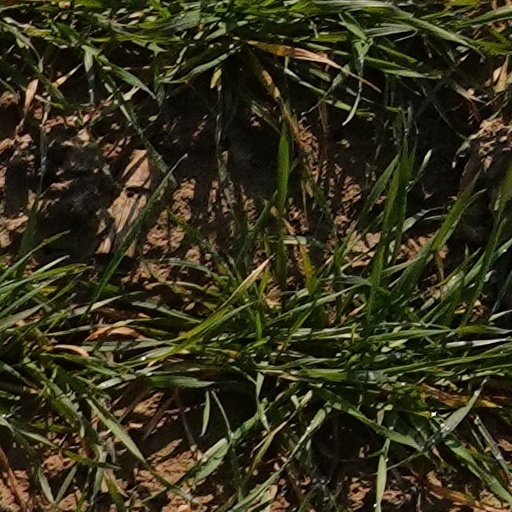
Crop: wheat